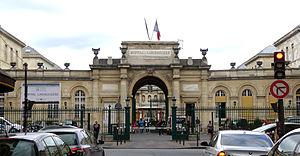
Hôpital Lariboisière (entrée) - Paris X
La rue Ambroise-Paré est une voie du 10ᵉ arrondissement de Paris, en France.
Martin-Pierre Gauthier est un architecte français, grand prix de Rome.
L’hôpital Lariboisière est un hôpital de l'Assistance Publique-Hôpitaux de Paris situé 2 rue Ambroise-Paré dans le 10ᵉ arrondissement de Paris. Il a été construit au XIXᵉ siècle selon les théories hygiénistes et sur un type pavillonnaire. Il a ouvert ses portes en 1854.